Churches of Verona

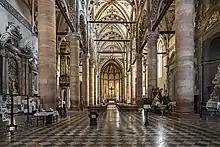
The interior of the basilica of St. Anastasia, characterized by the large cylindrical pillars with Gothic capitals and the great spatiality and brightness of the environment

Significant for the development of the communal city were two complexes that were built on the flanks of the ancient Via Postumia, a road that extended from Porta Borsari into the countryside: the church of San Lorenzo and the previously mentioned church of Santi Apostoli. The former presents a plan similar to that of the lower church of San Fermo, with the transept whose short arms are articulated in two bays and equipped with oriented apses. The building has a stern and compact exterior, punctuated by massive buttresses and two tall cylindrical scalar towers that enclose the gabled facade; the two towers are a new element in Po Valley architecture and refer rather to the Nordic tradition. The interior is also extremely peculiar due to the presence, a "unicum" for Po Valley architecture, of a matroneum that also runs along the counterfacade and not only at the side aisles. The latter are separated from the nave by arches imposed on cruciform pillars alternating with columns and are covered by a row of rib vaults, while the nave is covered by wooden trusses.